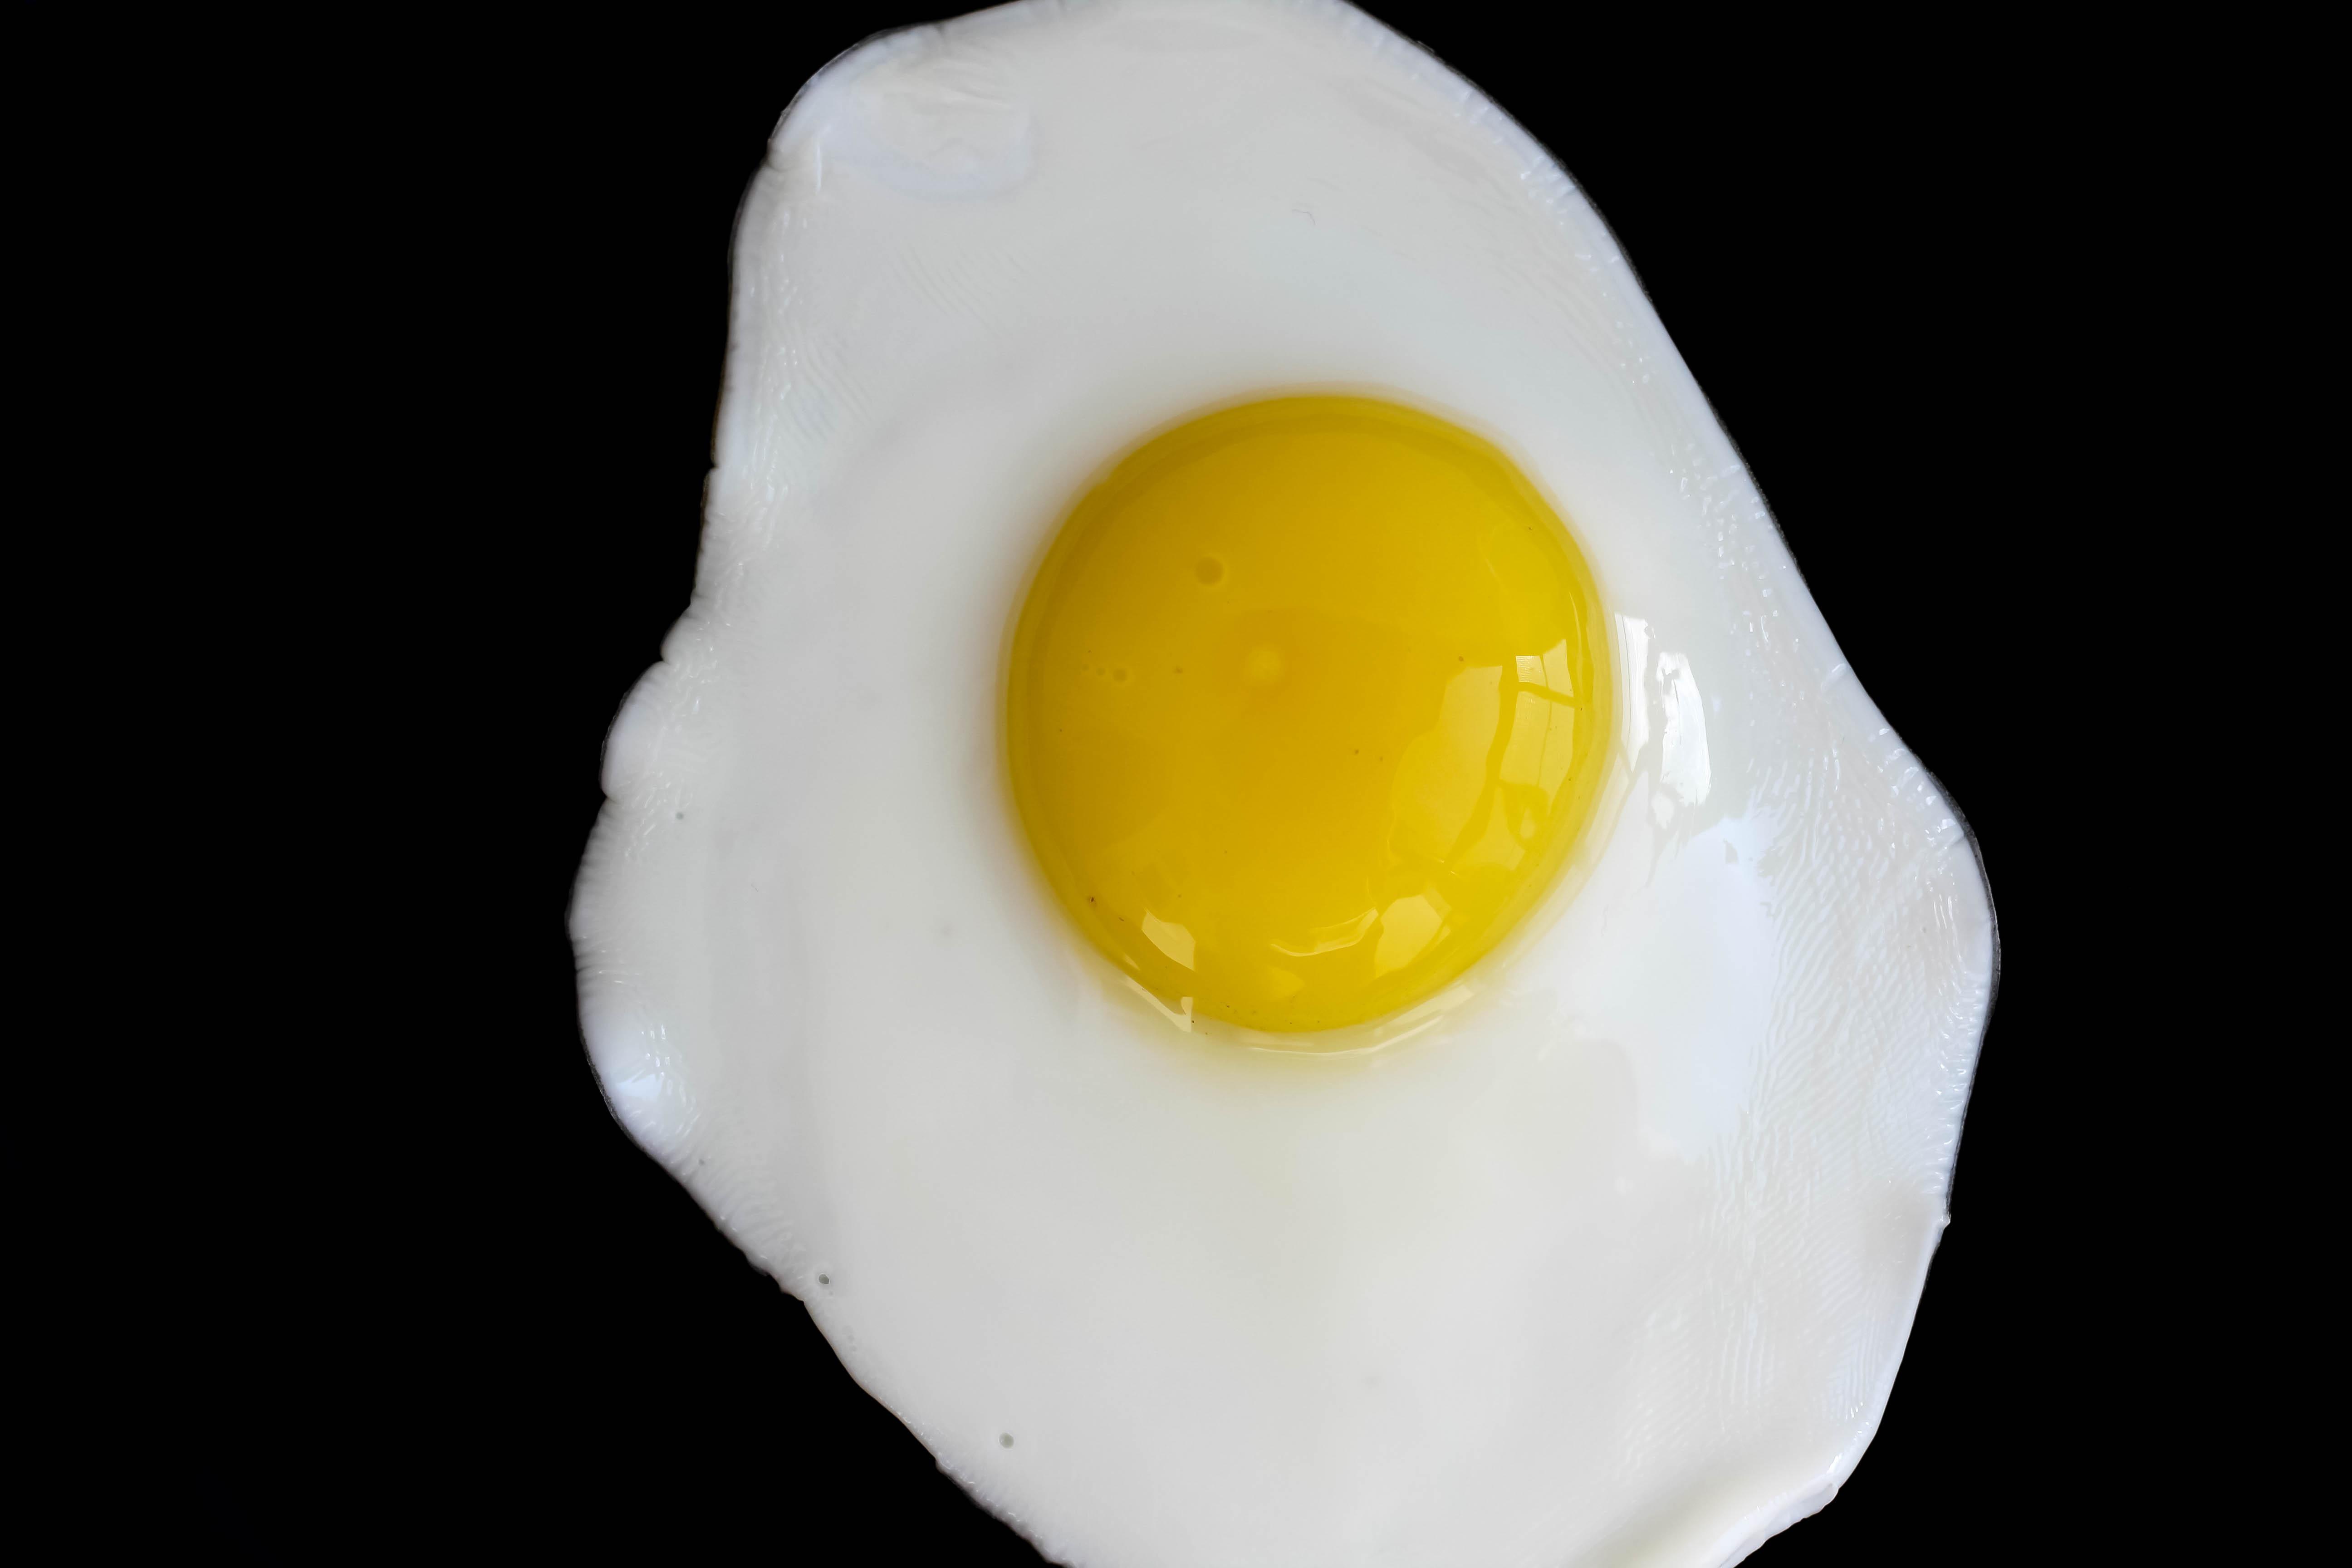
breakfast, scrambled eggs, egg yolk, food, egg white, egg, fried egg, dish, ingredient, cuisine, cooking, event, comfort food, fast food, meal